Chris McQueer

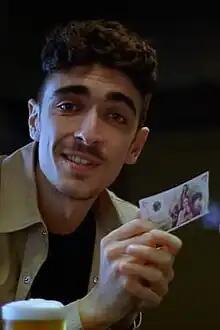

Chris McQueer is a Scottish writer and spoken art performer. With extensive use of the Scots language, his writings are dark comedy and surreal humour. He is best known for his two published collections of short stories "Hings" and "HWFG".